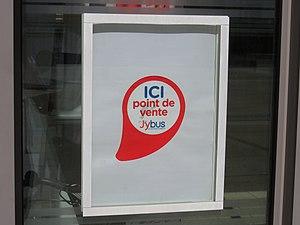
L’affiche apposée sur les devantures des dépositaires du réseau de bus J’yBus.
J’ybus est une marque déposée appartenant à la communauté de communes Rumilly Terre de Savoie, qui désigne sous ce nom le réseau de bus urbain de sa ville principale, Rumilly. Composé de trois lignes, dont une en transport à la demande, il est complété par deux lignes interurbaines reliant Annecy à Rumilly, indépendantes du réseau urbain mais gérées par l’intercommunalité.